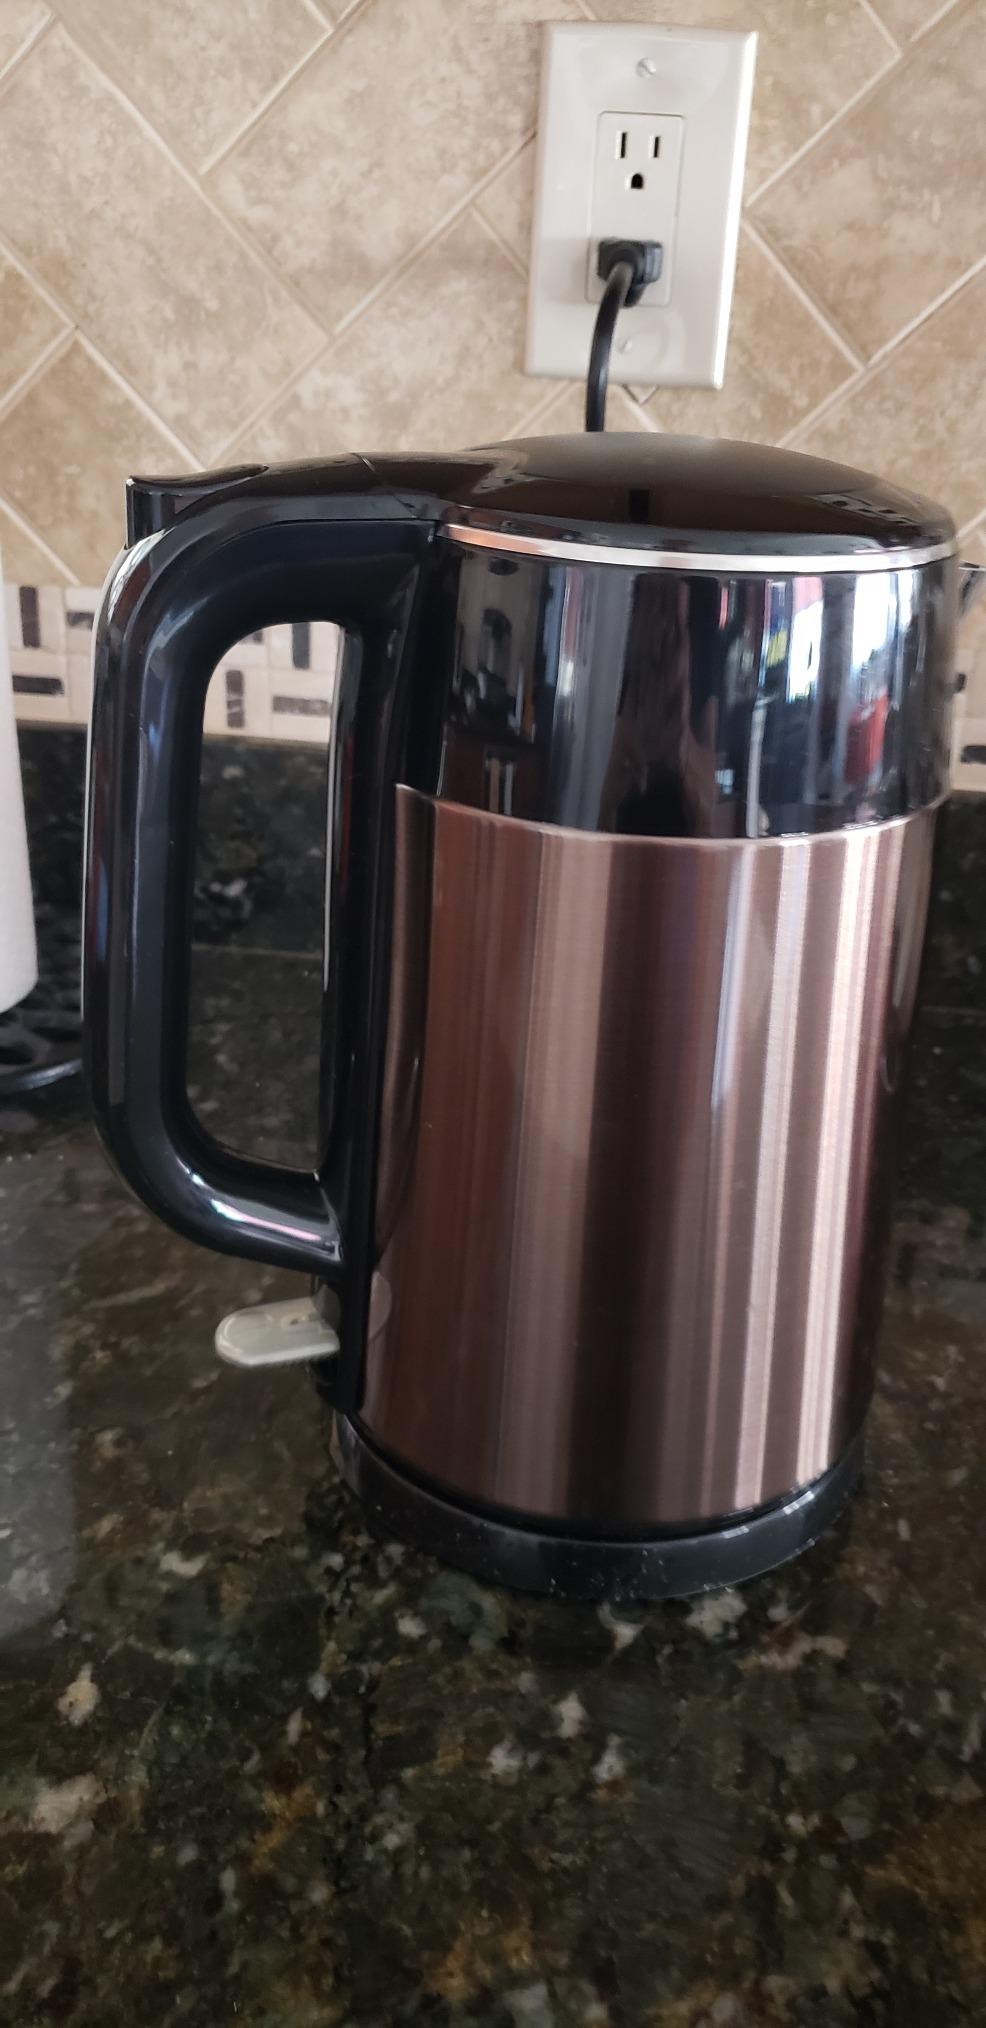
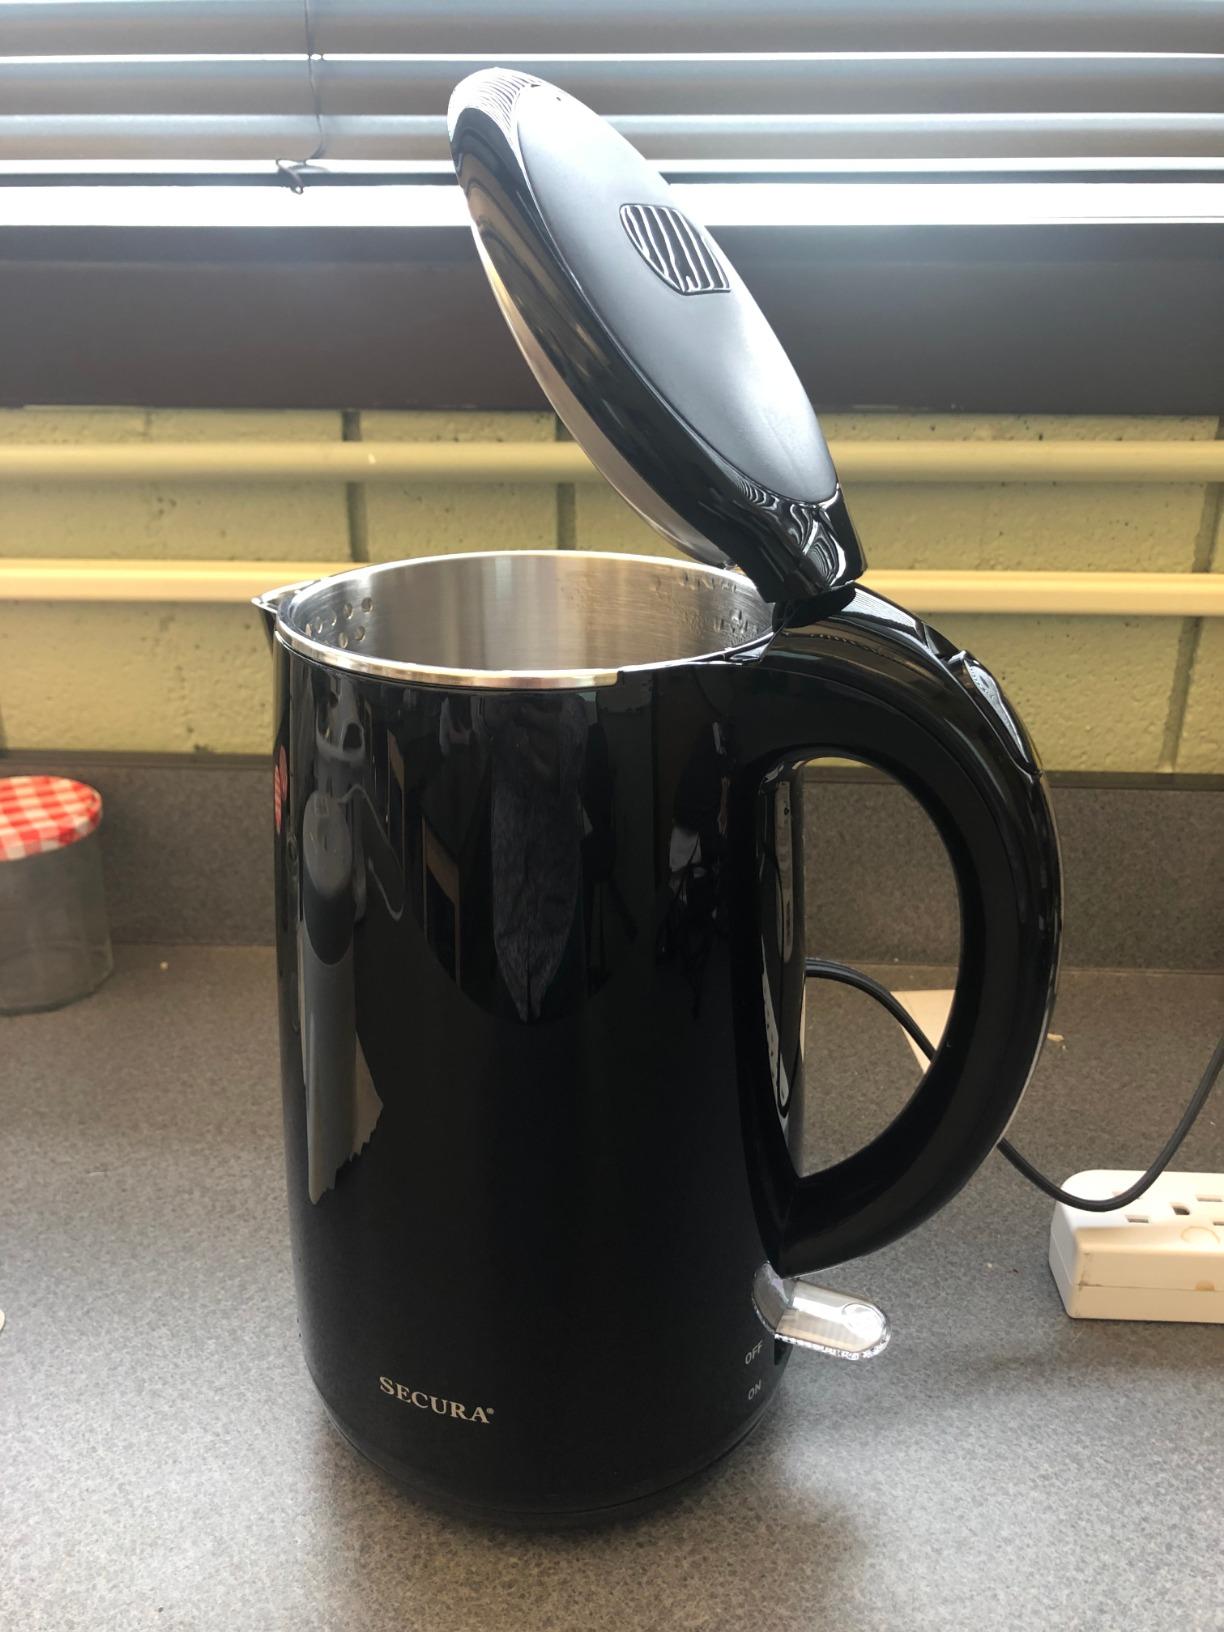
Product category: items_kettle
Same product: no